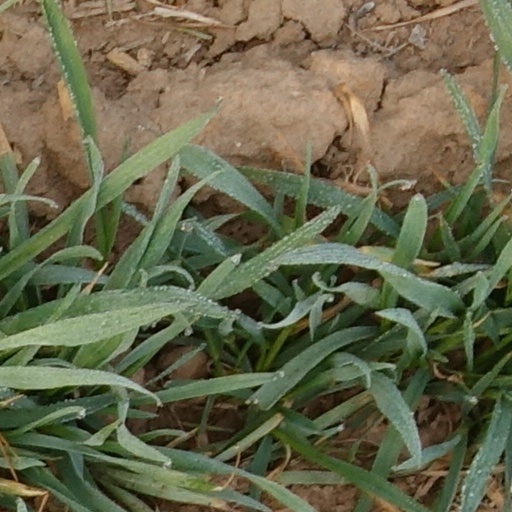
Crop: wheat